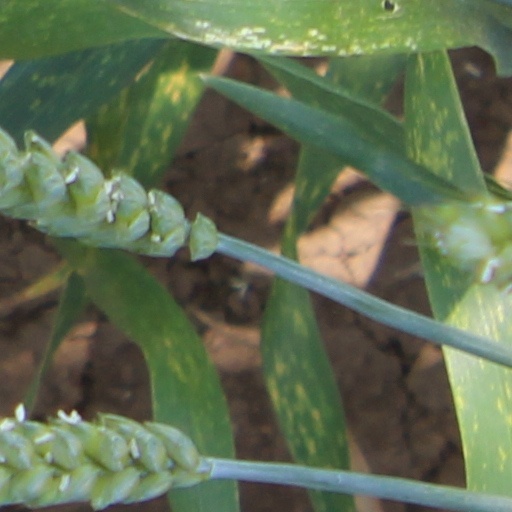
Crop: wheat